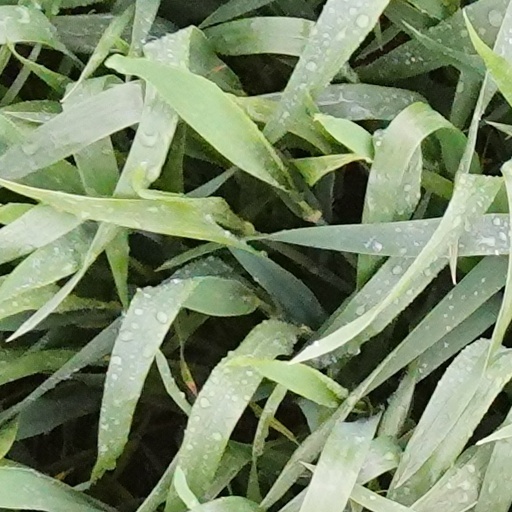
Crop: wheat